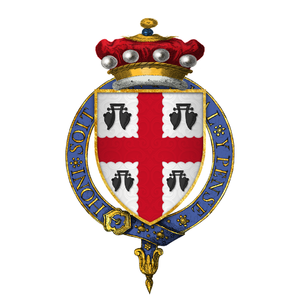
Thomas Bourchier, né vers 1404 et mort le 30 mars 1486, était un archevêque, lord-chancelier et cardinal anglais.